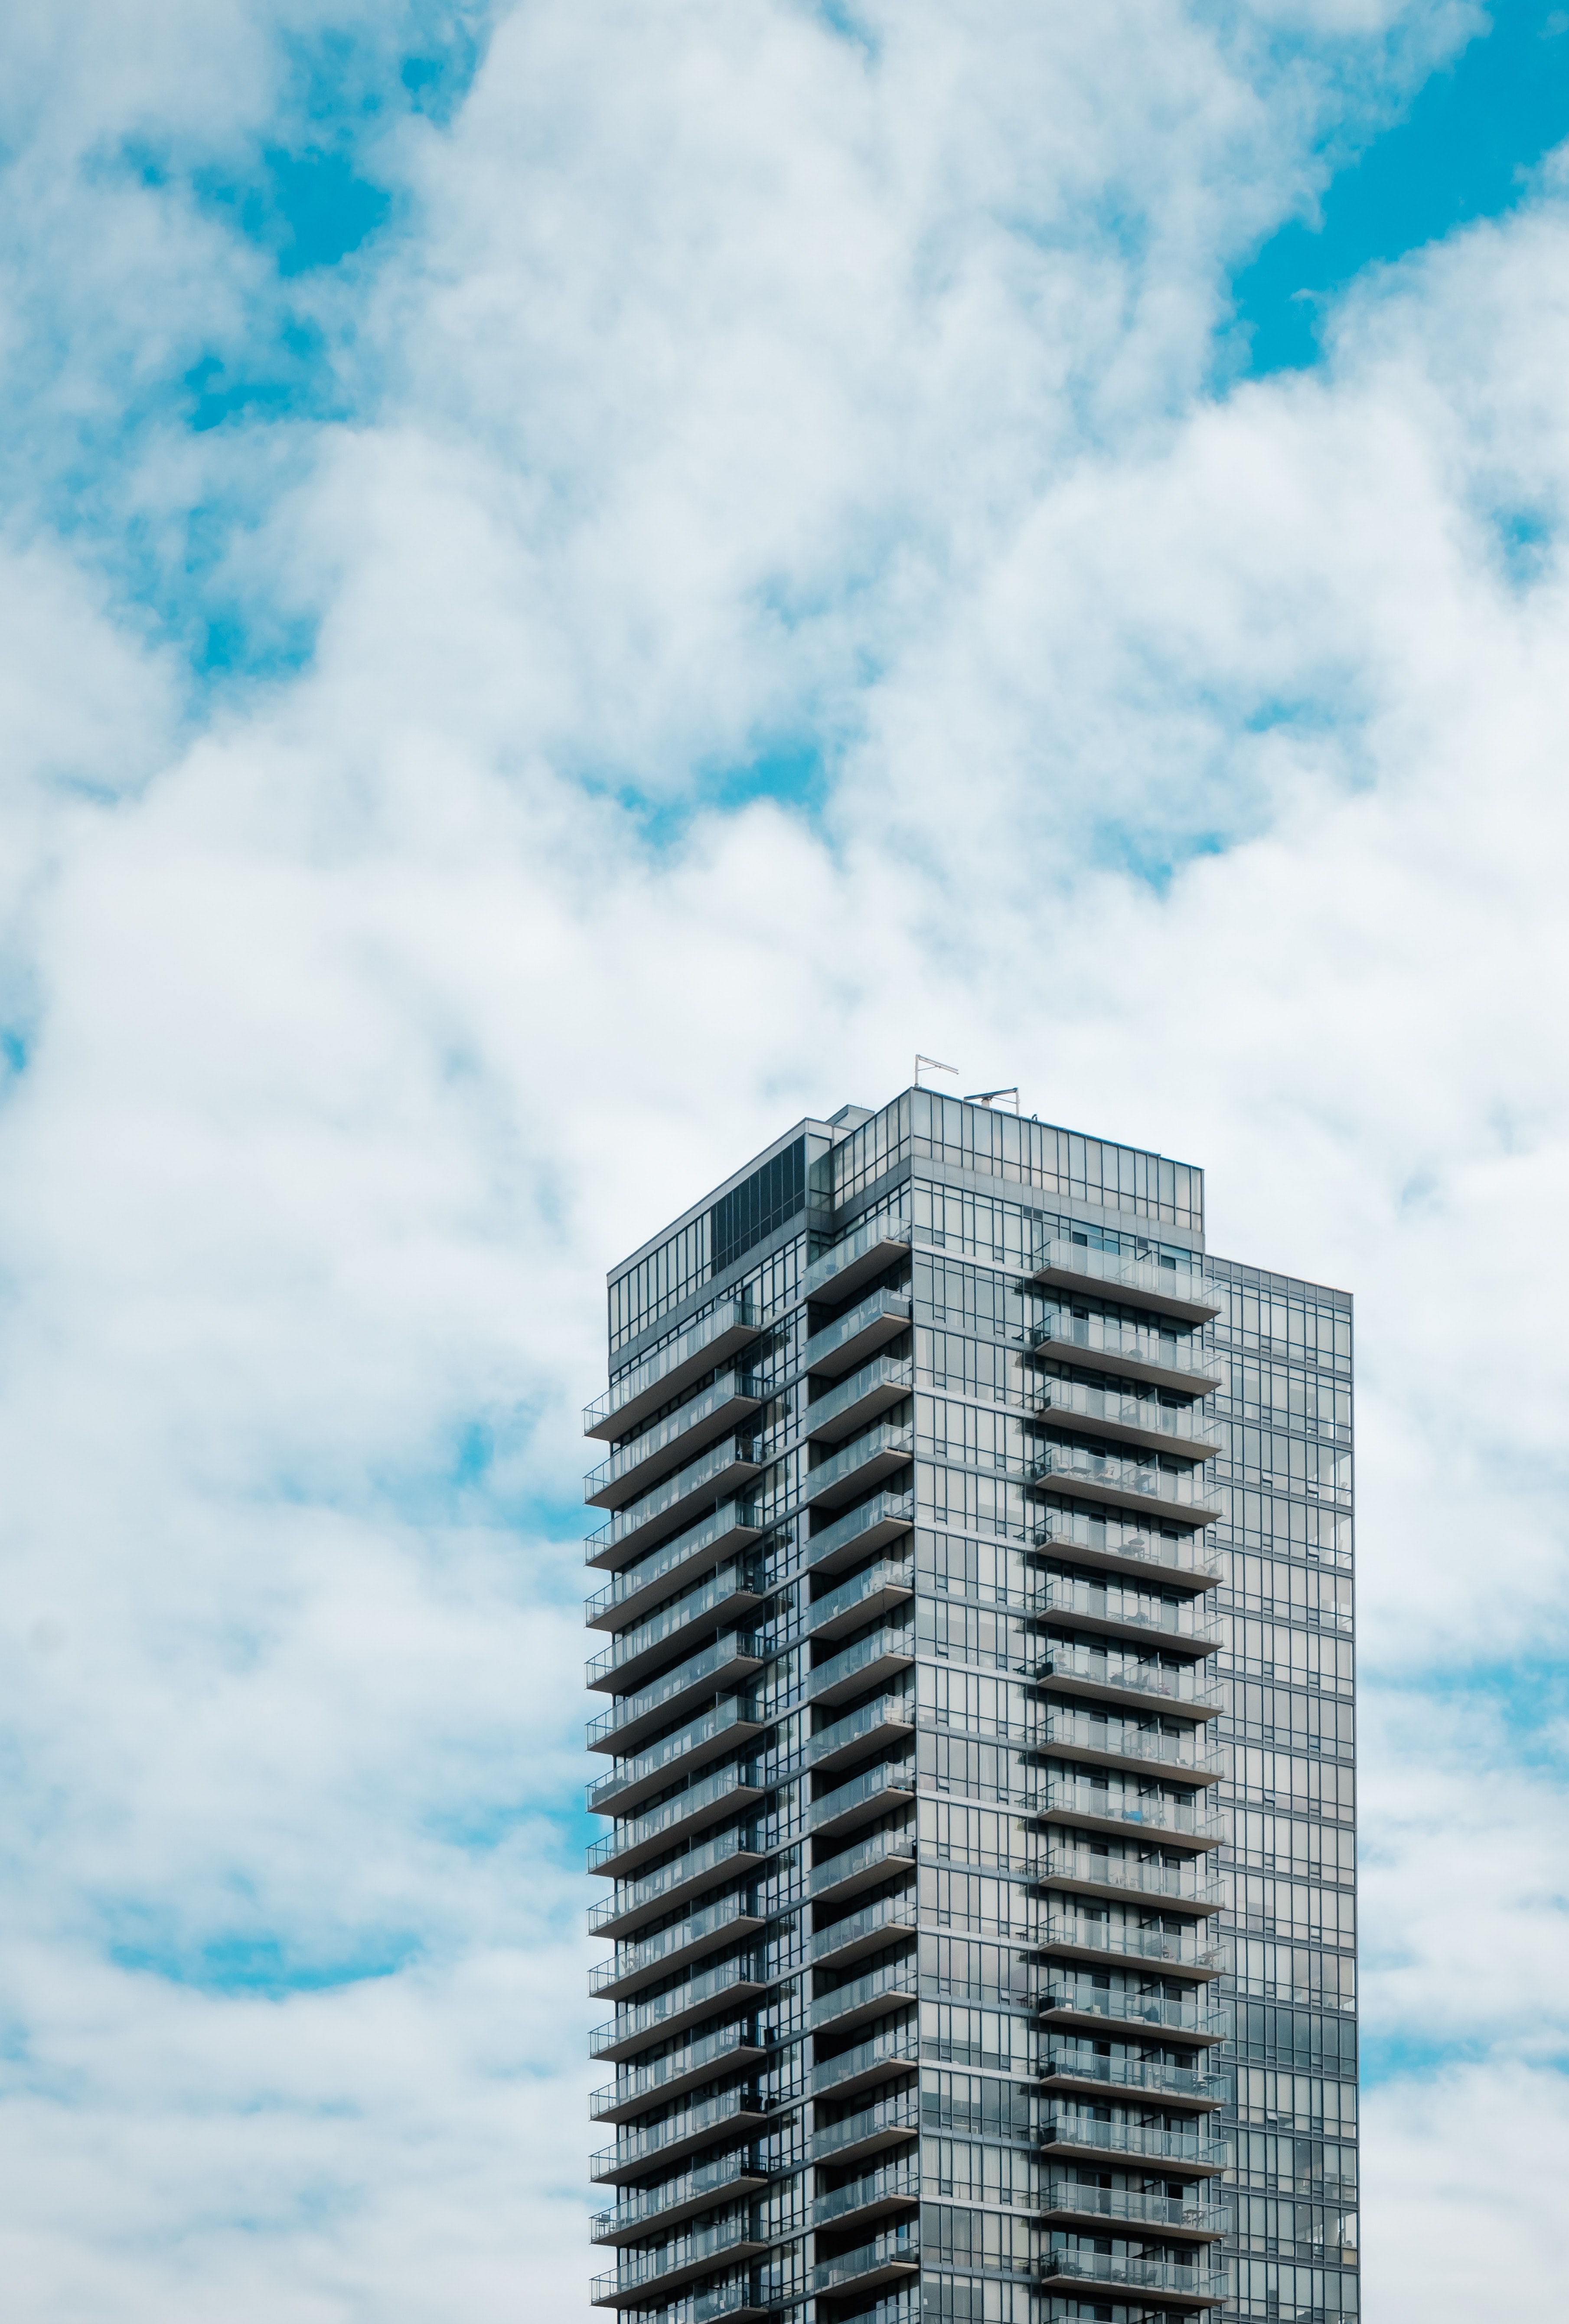
sky, metropolitan area, daytime, skyscraper, tower block, blue, urban area, architecture, condominium, metropolis, building, city, cloud, commercial building, human settlement, corporate headquarters, tower, mixed use, real estate, cityscape, urban design, apartment, skyline, headquarters, meteorological phenomenon, facade, downtown, world